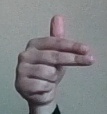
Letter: ghain